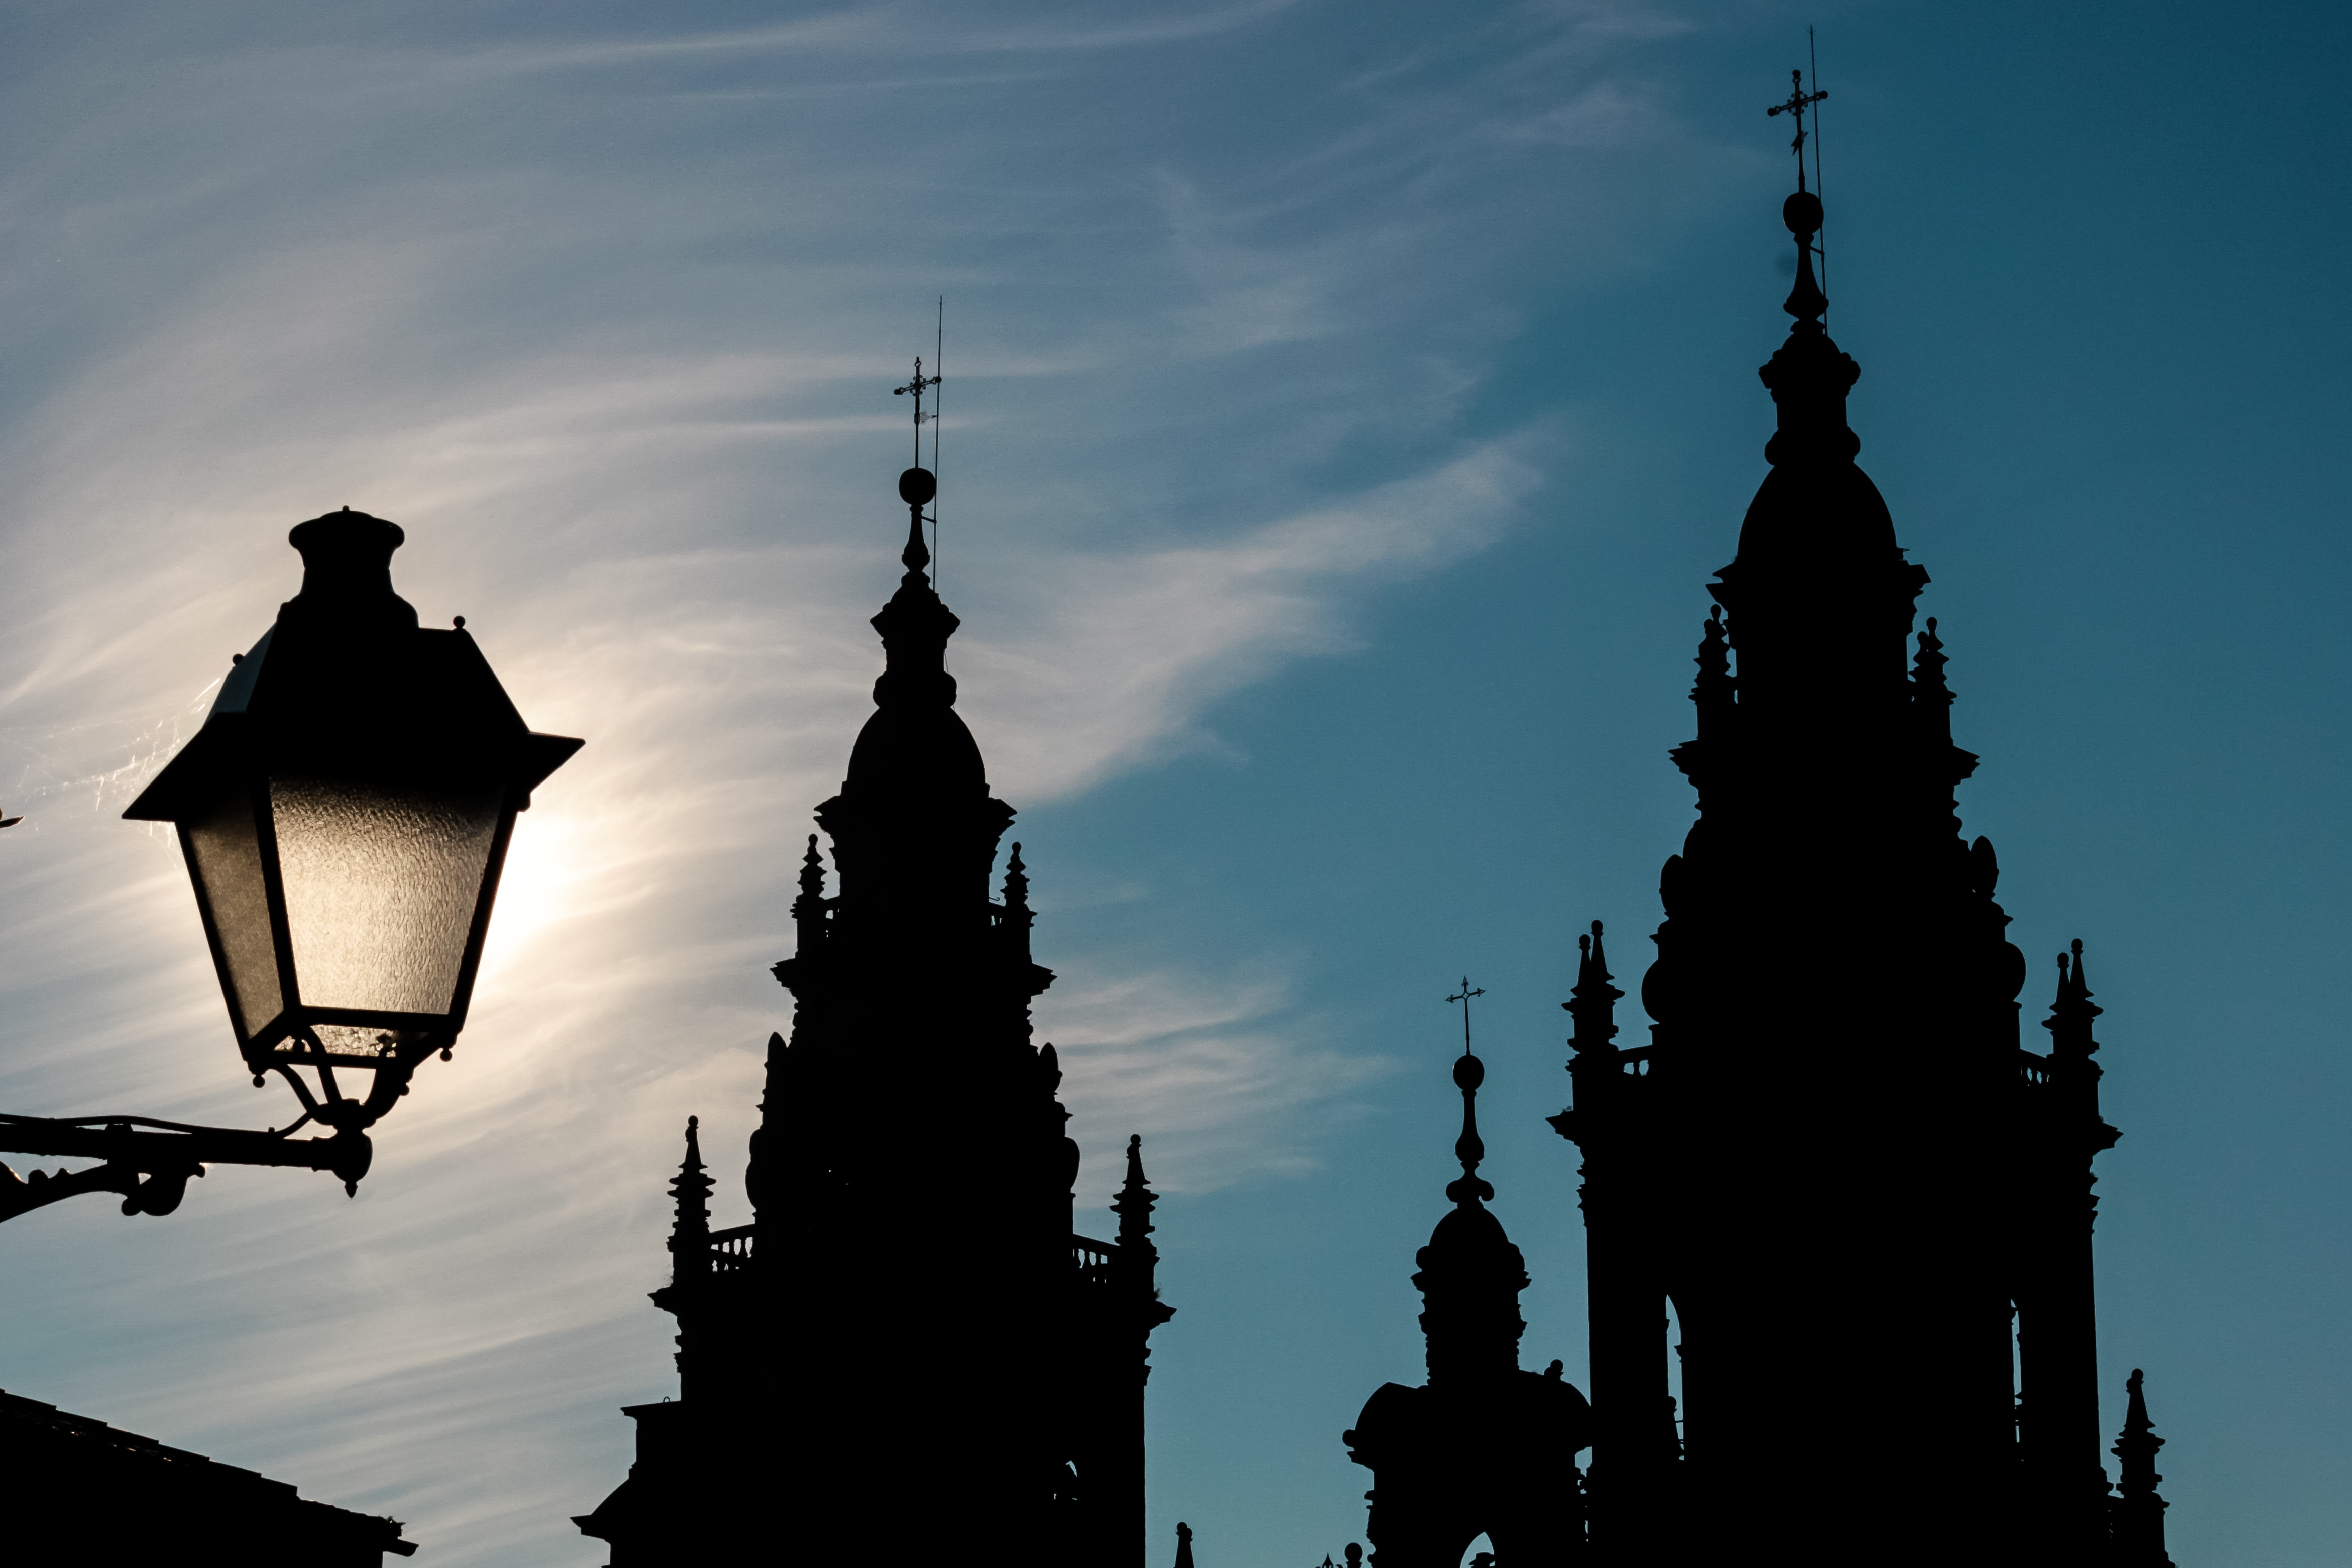
silhouette, sky, skyline, skyscraper, dusk, evening, reflection, tower, landmark, spire, steeple